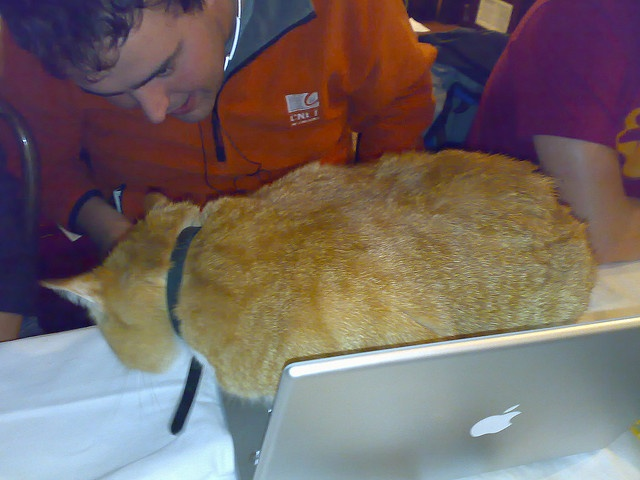
A man petting an orange cat sitting on top of a laptop.
A big fat orange cat is sitting on top of a mans macbook pro.
A cat standing on the keyboard of an open laptop,
A brown cat on top of a lap top computer
A man looking at a cat sitting on a laptop.